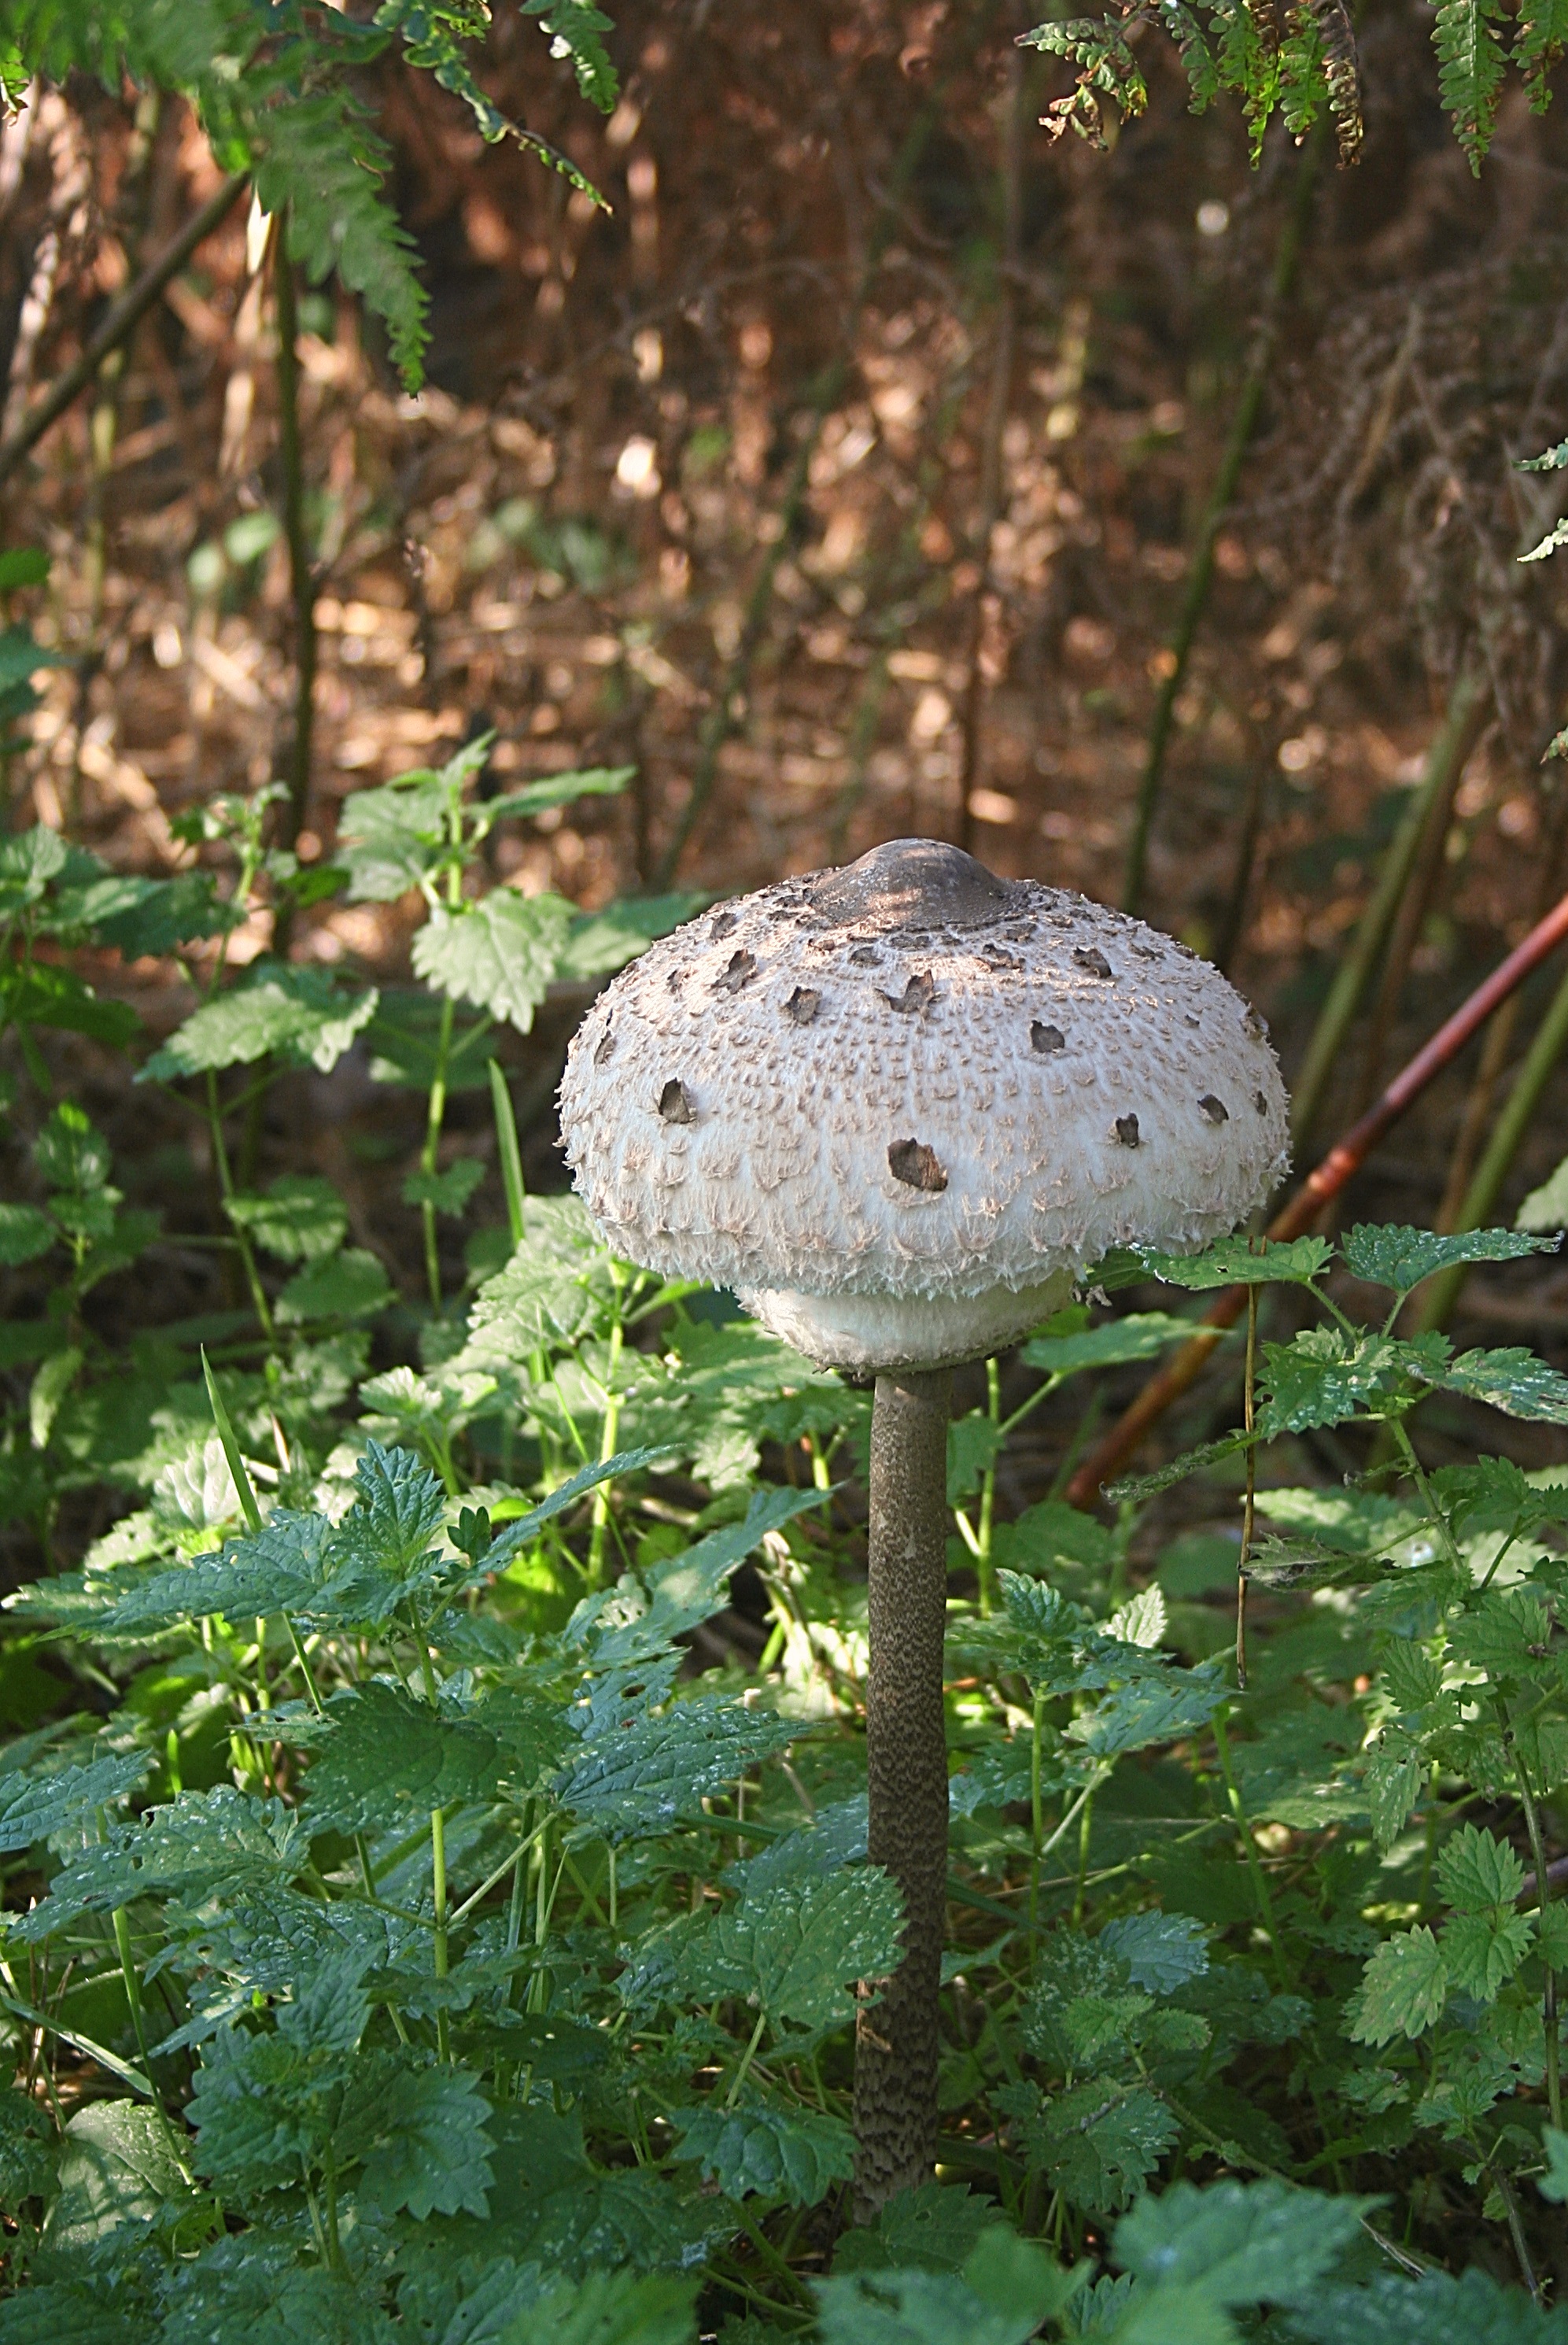
tree, nature, forest, leaf, flower, wild, natural, autumn, brown, botany, mushroom, flora, fungus, fungi, seasonal, woodland, habitat, natural environment, agaricaceae, penny bun